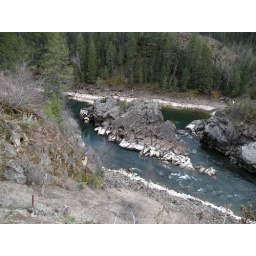
Hard point of rock in the river with holes scoured out, below Hungry Horse dam, MT.